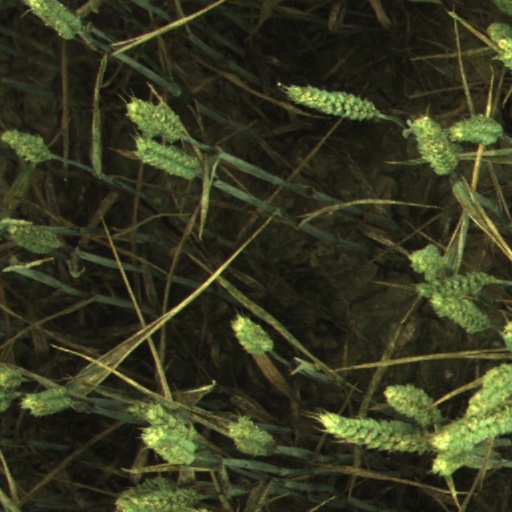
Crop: wheat